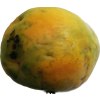
Label: papaya